The Tain (novella)

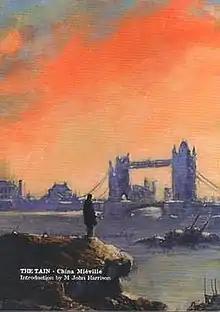
The cover of the 2002 printing of "The Tain".

The Tain is a fantasy novella by British author China Miéville.